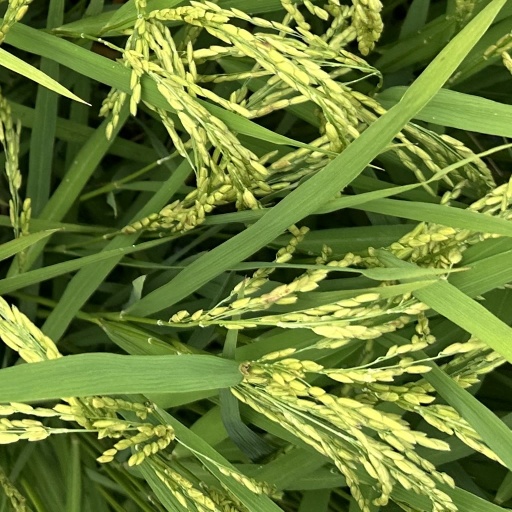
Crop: rice